2-6-2

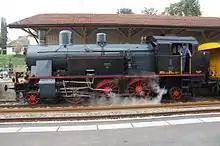
Tank locomotive BT Eb 3/5 no. 9 of the Dampf-Loki-Club Herisau

In 1901, the Zululand Railway Company, contracted for the construction of the Natal North Coast line from Verulam to the Tugela River, acquired one 2-6-2 side-tank locomotive as construction engine from Baldwin Locomotive Works. Upon completion of the line in 1903, the locomotive was taken onto the roster of the Natal Government Railways and was designated Class I.